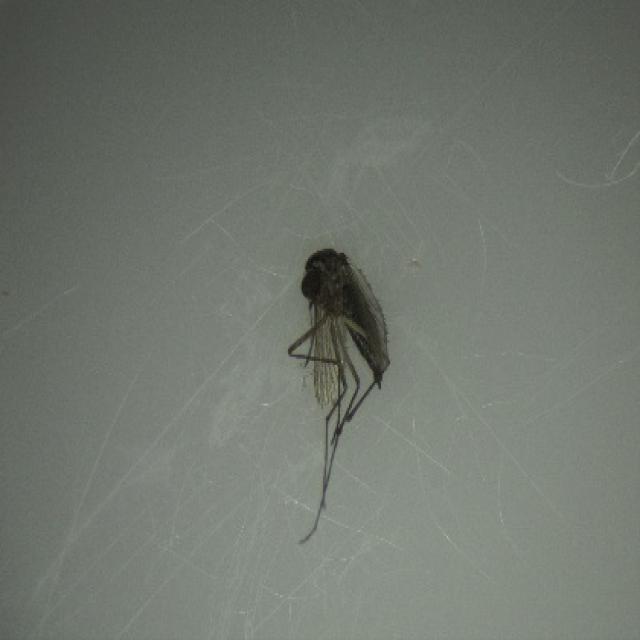
Species: aedes_vexans